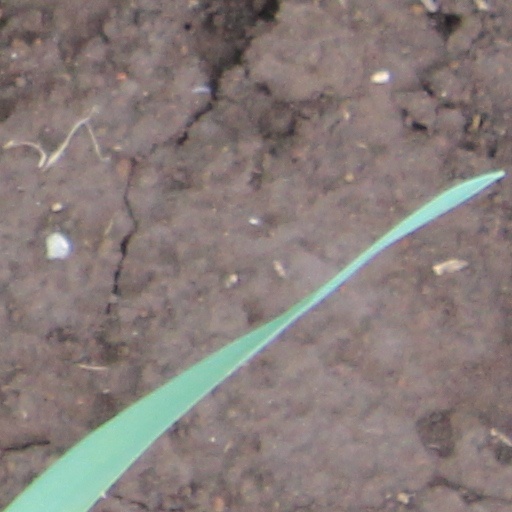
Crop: wheat